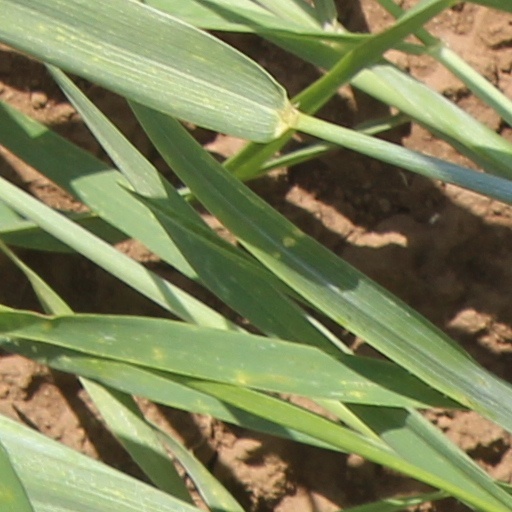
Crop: wheat